Former Queen's Theatre, Singapore

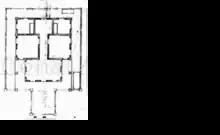
Plans of the traditional kampung house and the Former Queen's Theatre

In earlier 1980s, the movie business kept going down due to the stiff competition from TV and videotapes. The cinema attendance had been dropping steadily from a peak of 46,054,000 in 1979 to a low of 35,781,000 last year. Many closed cinemas like Hoover, was turned into a theatre for “live” entertainment and musical variety shows.